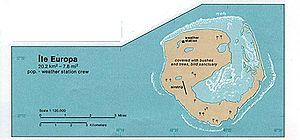
Carte d'île Europa dans l’océan Indien